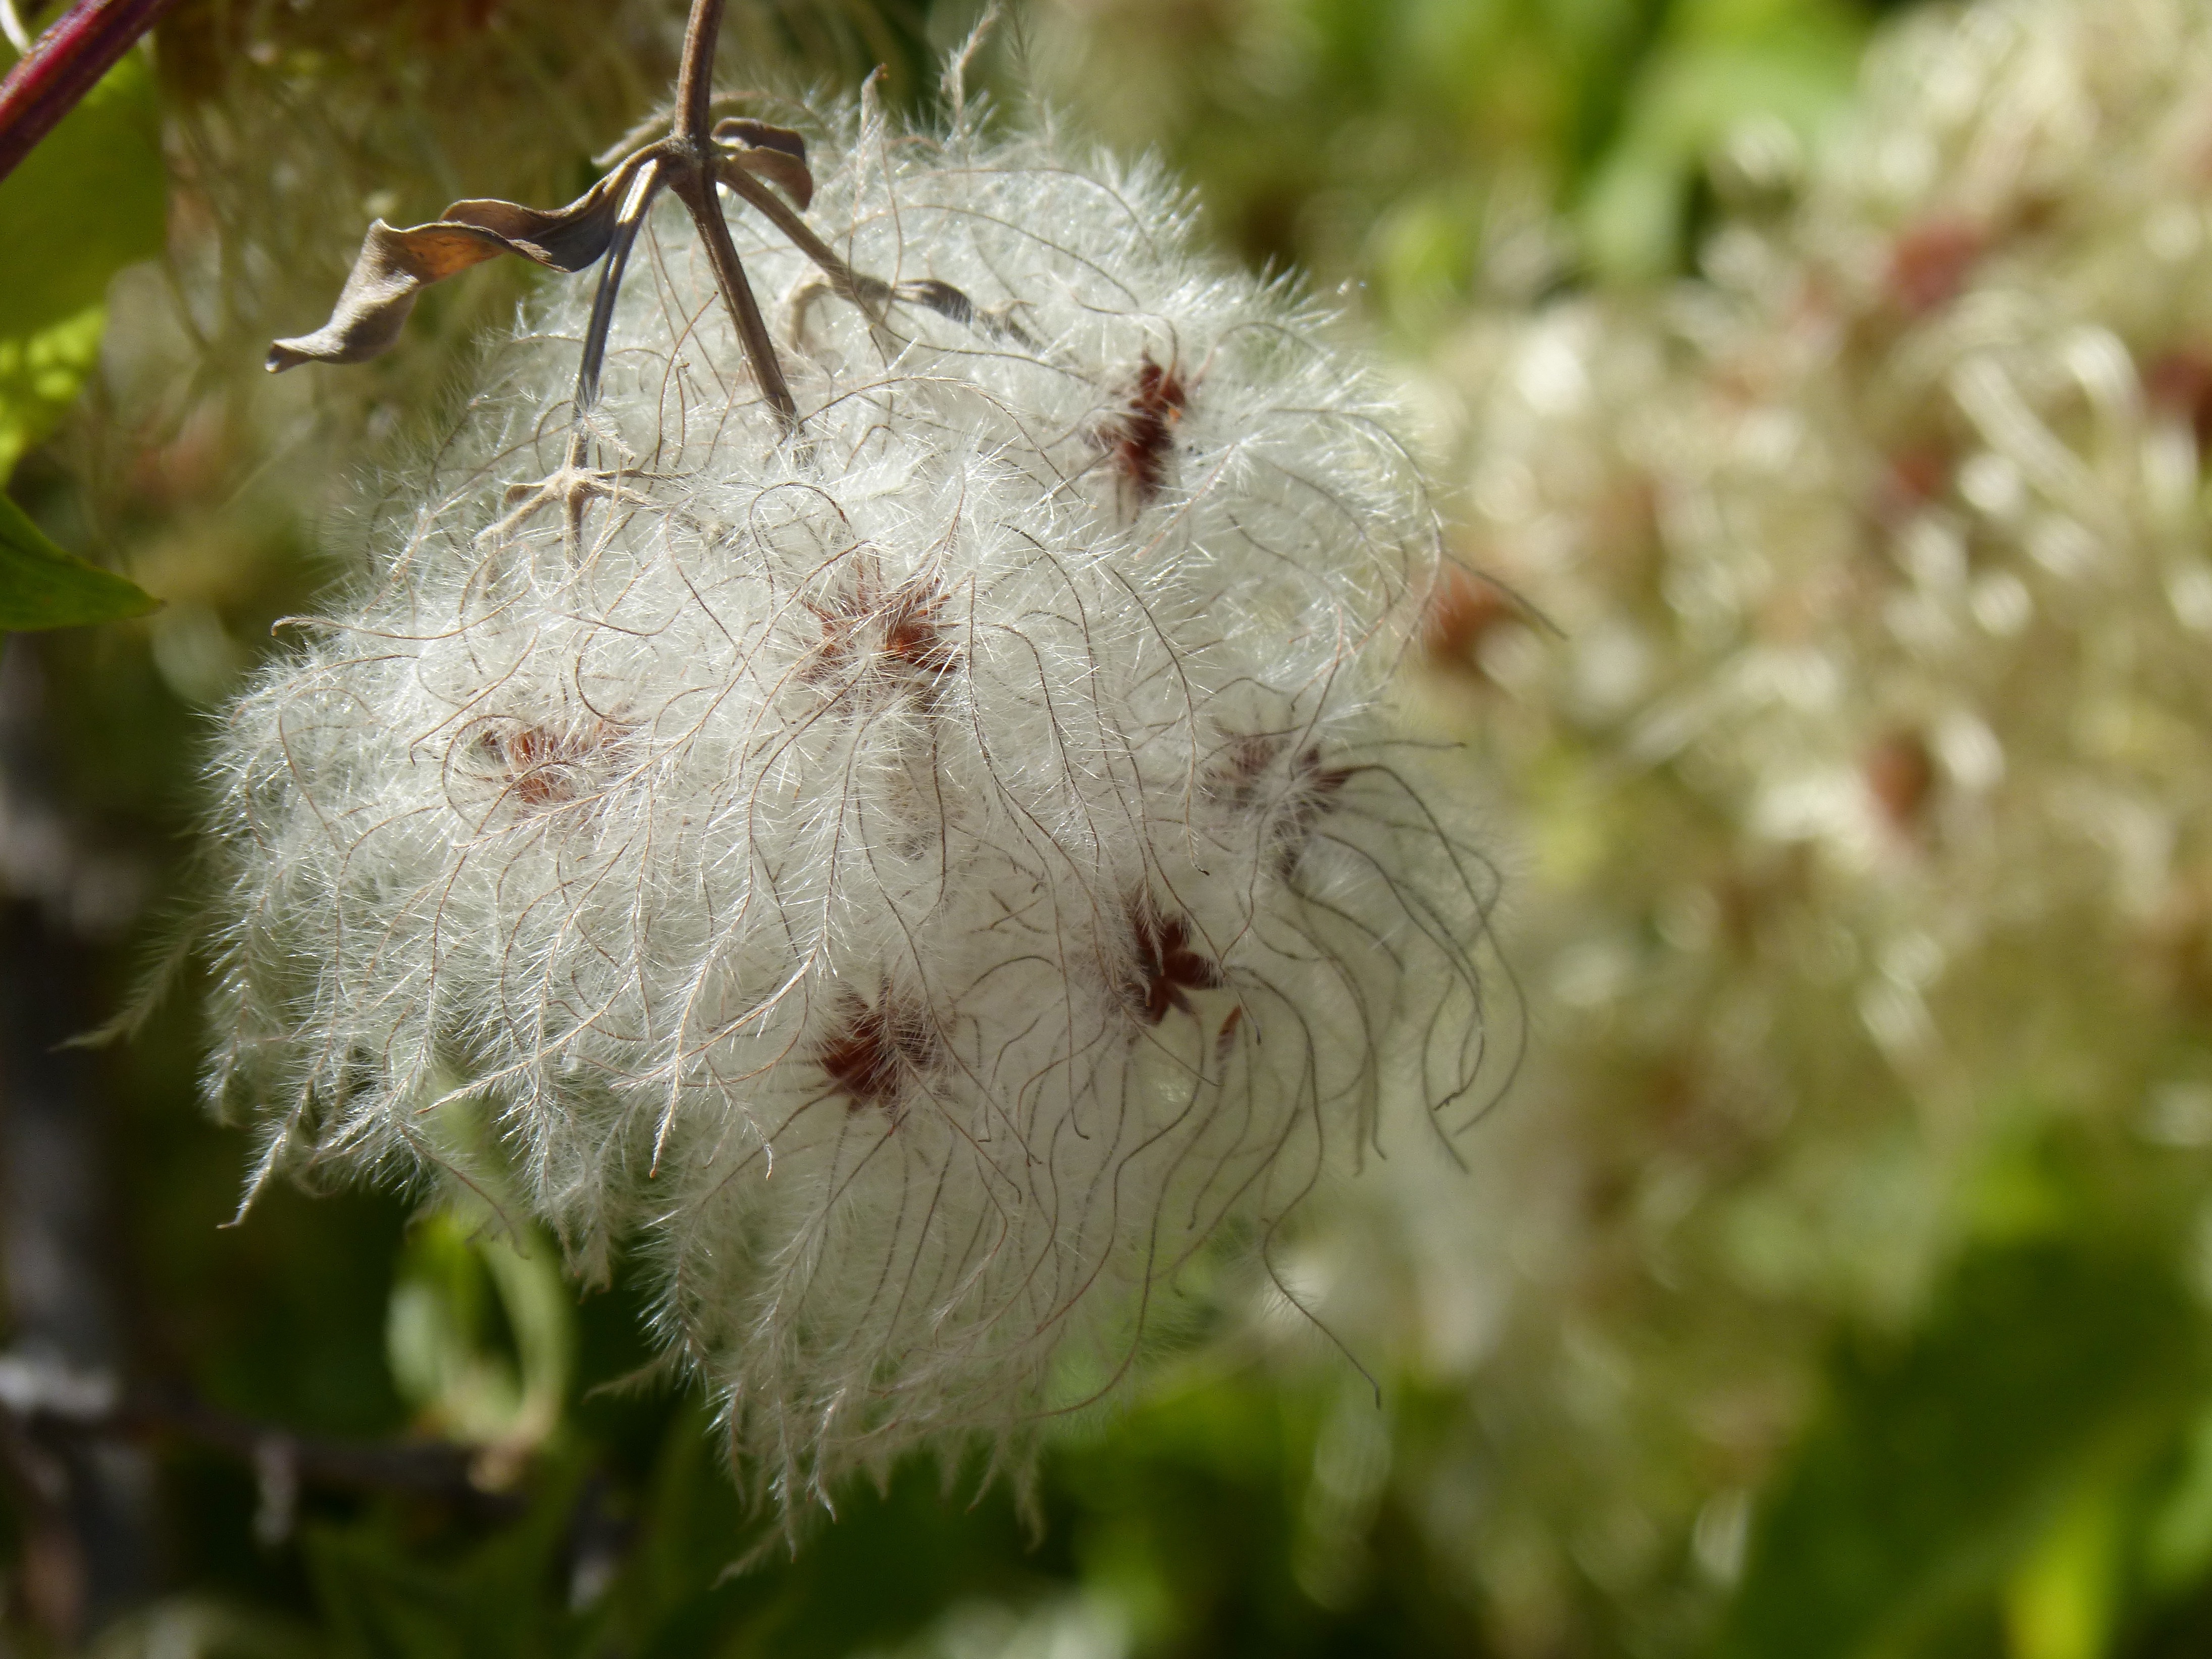
nature, grass, branch, blossom, plant, leaf, flower, green, produce, autumn, botany, flora, wildflower, close up, seeds, shrub, clematis, bud, macro photography, duster, flowering plant, daisy family, plant wildlife, clematis vitalba, plant stem, land plant, thorns spines and prickles